Time in Tolkien's fiction

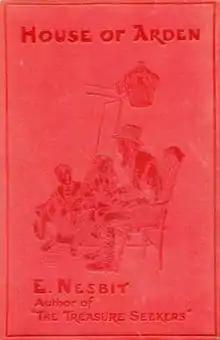
E. Nesbit's 1908 "The House of Arden" had a pair of characters, Edred and Elfrida, with Old English names much like Tolkien's Eadwine and Aelfwine, who similarly travel back in time.

Virginia Luling, writing in "Mallorn", identifies E. Nesbit as the source of the device of a pair of characters who travel back in time from Edwardian England. Nesbit uses a brother and a sister named Edred and Elfrida, guided by a magical character, Mouldiwarp; they always meet a similar pair of characters in each of the earlier centuries that they visit. This is the central plot device in her 1908 "The House of Arden"; Luling comments that this seems to be the only work before Tolkien's "The Lost Road" that functions in this way. "The Lost Road" has father/son pairs named Edwin/Elwin, Eadwine/Aelfwine, Audoin/Alboin, Amandil/Elendil (all meaning "Bliss-friend/Elf-friend"). Nesbit's Edred and Elfrida, too, have "intriguing[ly]" similar Old English names to Tolkien's paired characters; Edred is "Bliss-counsel", while Elfrida is "Elf-strength", though Luling doubts that Nesbit knew these meanings or gave them any significance.